Balanitis

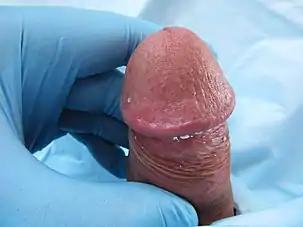
Balanitis caused by smegma

Inflammation has many possible causes, including irritation by environmental substances, certain medications, physical trauma, and infection such as bacterial, viral, or fungal. Some of these infections are sexually transmitted, however a yeast infection, "Candida balanitis", is generally not categorized as such.